History of Smooth Island (Tasmania)

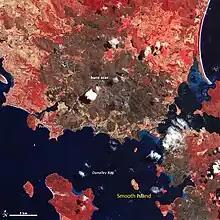
2013: False colour fire map of Norfolk Bay (black regions were burned, red regions were unaffected). Smooth Island is highlighted.

On 10 February 1837 Captain Charles O'Hara Booth (commandant of Port Arthur penal settlement) woke on Slopin Main and travelled to Smooth Island (called Garden Island) to spend the day hunting with his associate, Ramsay.Rose betimes – dilly dally'd until 8 A.M. crossed to Garden Island took Guns & Dogs – Ramsay & self bagged 15 Couple & a half – Shot between us six couple – Self killed 5 out of 7 Shots – got into Settlement pretty tired by 8 1/2 P.M. Snoozed like tops – black as tinkers.